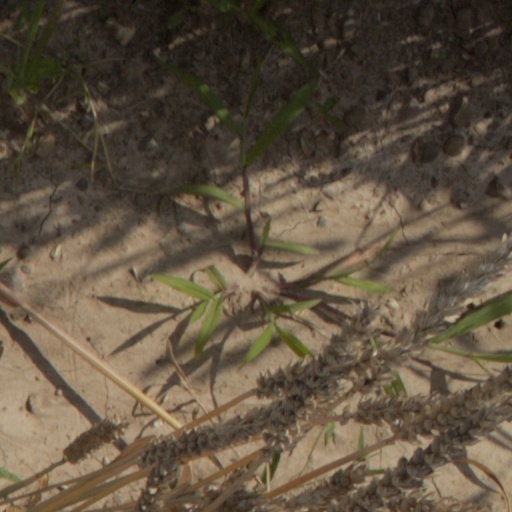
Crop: wheat